History of Rocky Mountain National Park

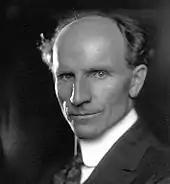
Enos A. Mills, circa 1915

Albert Bierstadt, who may have been the first European to visit the summit of Mount Blue Sky, Bierstadt was commissioned in 1876 by the Earl of Dunraven to make an exceptionally large canvas painting of Longs Peak and Estes Park for $15,000, . He traveled throughout the area with Theodore Whyte, the earl's associate, and created sketches and paintings. The two men also looked for a suitable site, with a great view of Longs Peak, to construct an English hotel for the earl. Bierstadt took a particular interest in a lake, now called Bierstadt Lake. Harold Marion Dunning, an early historian, said "that Bierstadt's favorite place for mountain sketches and material for some of his famous paintings was on the shore of the lake that now bears his name". Bierstadt's painting of the lake is now in the Denver Art Museum's collection.